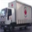
Label: truck